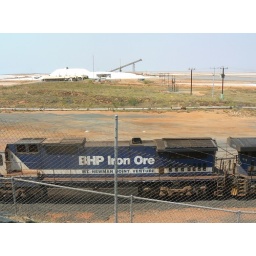
View from the road bridge at South Hedland, passing train carrying iron ore probably from the Mount Whaleback mine near Newman.